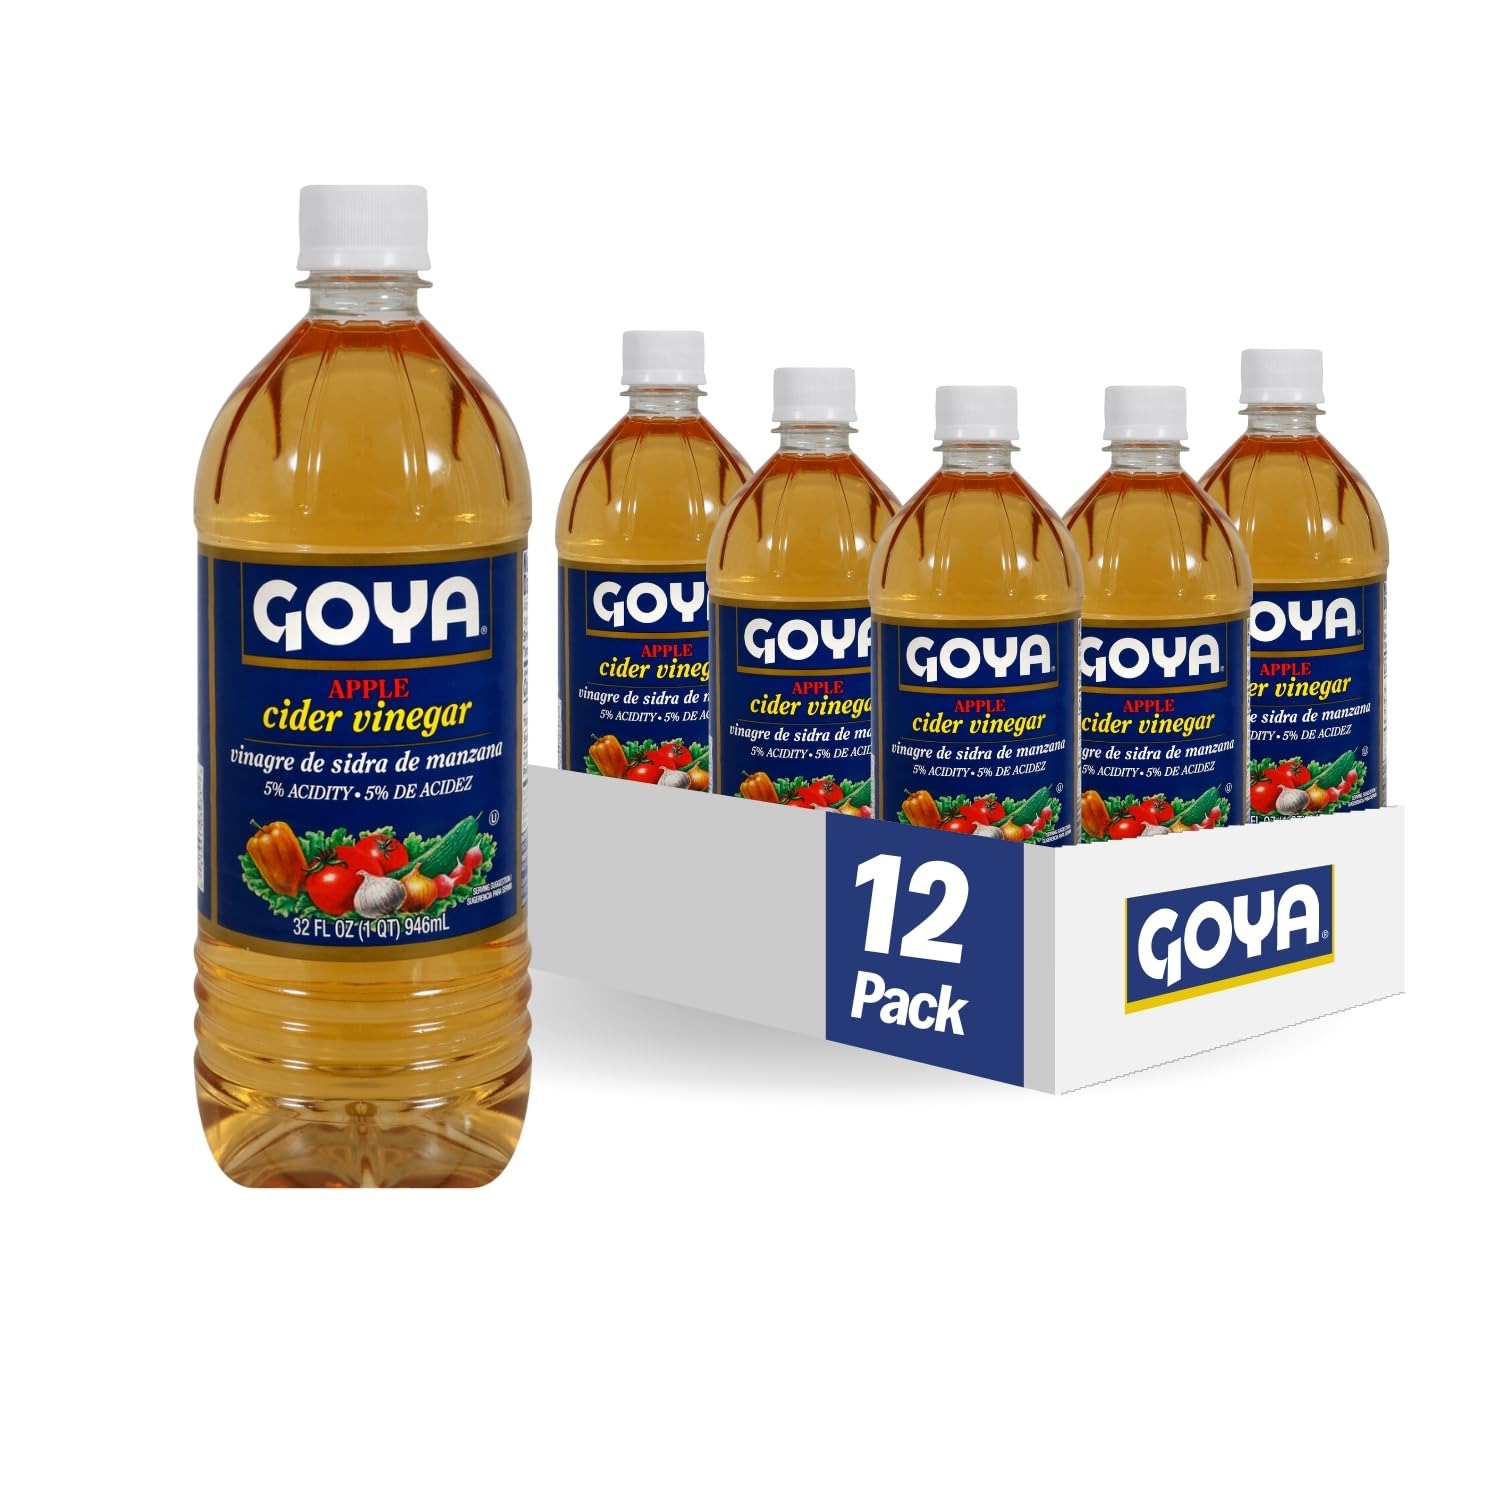
Item Name: Goya Foods Apple Cider Vinegar, 32 Fl Oz (Pack of 12)
Bullet Point 1: DELICIOUS VINEGAR | GOYA Apple Cider Vinegar is artfully selected to provide wonderful flavor to your meals.
Bullet Point 2: CONVENIENT & VERSATILE | Whether it's meat, chicken, seafood, vegetables, soups, stews, sauces or fricassees, everyone has a favorite recipe that will be enhanced with the delicacy of Goya Apple Cider Vinegar. Stock Your Pantry With Goya Apple Cider Vinegar that is made from the finest, organically grown apples!
Bullet Point 3: NUTRITIONAL QUALITIES | Fat Free, Sodium Free
Bullet Point 4: PREMIUM QUALITY | If it's Goya... it has to be good! | ¡Si es Goya... tiene que ser bueno!
Bullet Point 5: PACK OF 12: 32 OZ BOTTLES | Multipacks available on Amazon Retail. Enjoy GOYA's full line of Vinegars on Amazon Fresh, Amazon Retail and Prime Pantry
Value: 384.0
Unit: Fl Oz

Price: 1.82